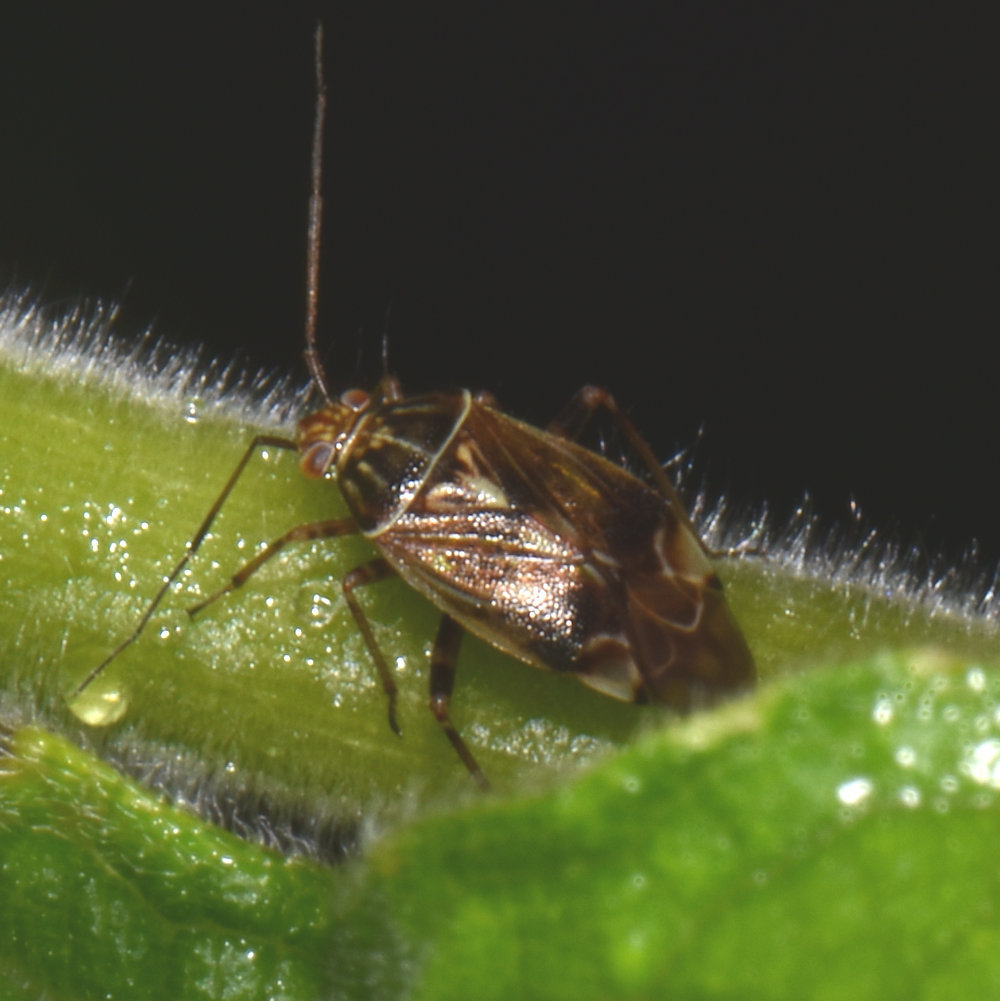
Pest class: lygus_bug